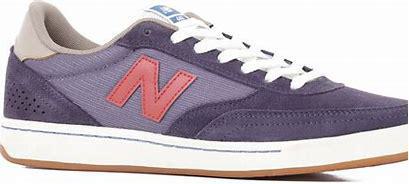
Brand: New
Model: Balance New Balance Numeric 440